Laurindo Almeida

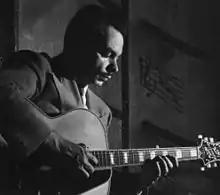
Almeida circa 1947/48

Laurindo José de Araújo Almeida Nóbrega Neto (2 September 1917 – 26 July 1995) was a Brazilian guitarist and composer in classical, jazz, and Latin music. He was one of the pioneers in the creation of bossa nova. Almeida was the first guitarist to receive Grammy Awards for both classical and jazz performances. His discography encompasses more than a hundred recordings over five decades.